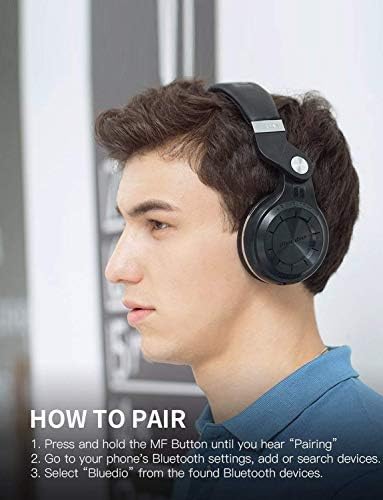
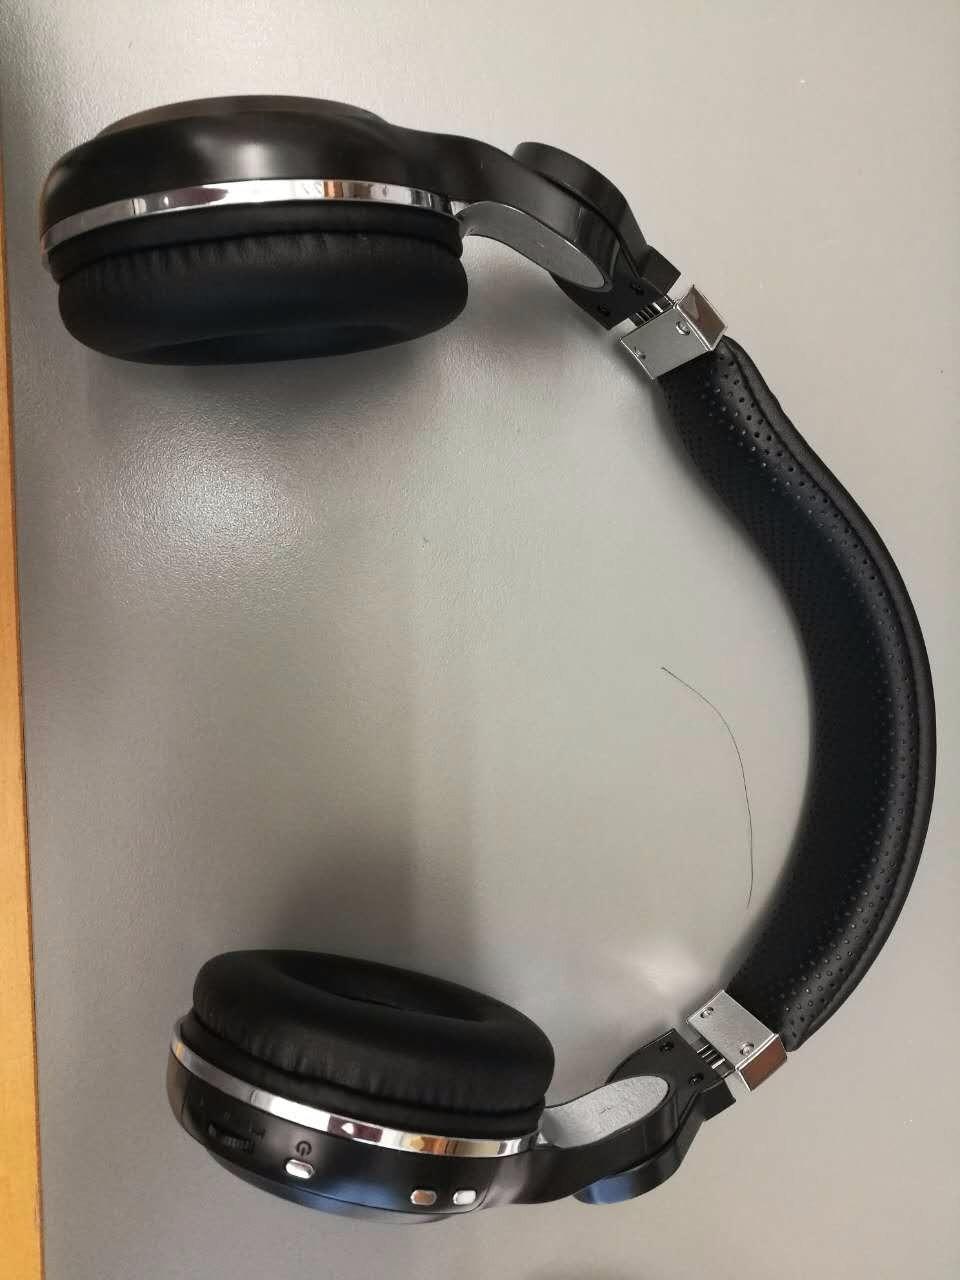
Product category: headphones
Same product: yes